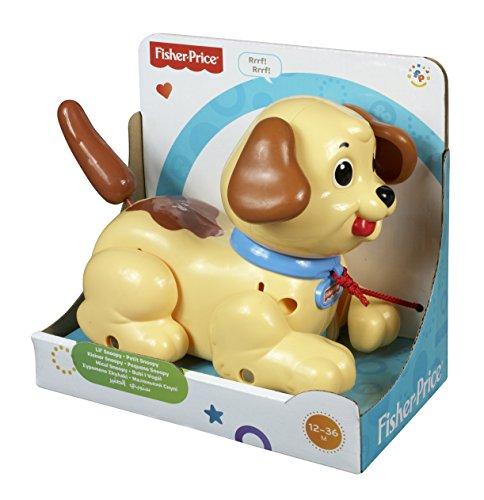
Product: Fisher-Price Brilliant Basics Lil Snoopy
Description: The perfect first puppy for little W.
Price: $6.99
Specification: ProductDimensions:12.4x19.5x16.6inches|ItemWeight:15.5ounces|ShippingWeight:1.01pounds(Viewshippingratesandpolicies)|DomesticShipping:ItemcanbeshippedwithinU.S.|InternationalShipping:ThisitemcanbeshippedtoselectcountriesoutsideoftheU.S.LearnMore|ASIN:B000BB56B6|Itemmodelnumber:H9447|Manufacturerrecommendedage:12months-5years|Batteries:LithiumMetalbatteriesrequired.|Discontinuedbymanufacturer:Yes